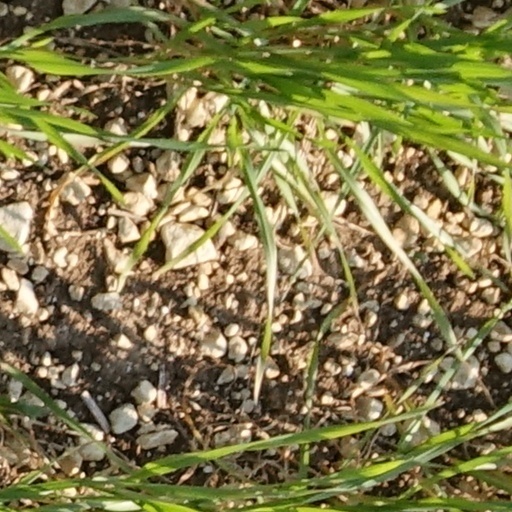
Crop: wheat